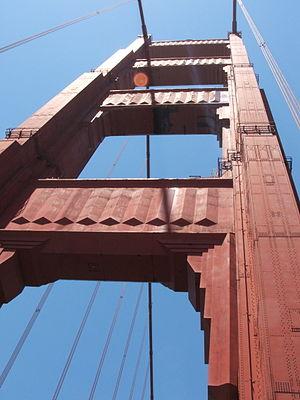
L’un des deux pylônes du Golden Gate Bridge.